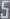
Number: 5